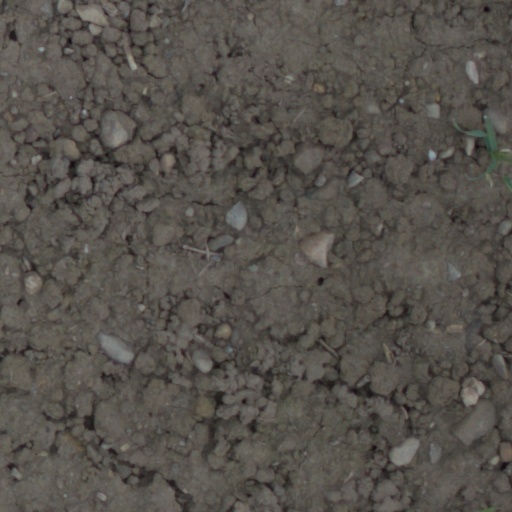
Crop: wheat